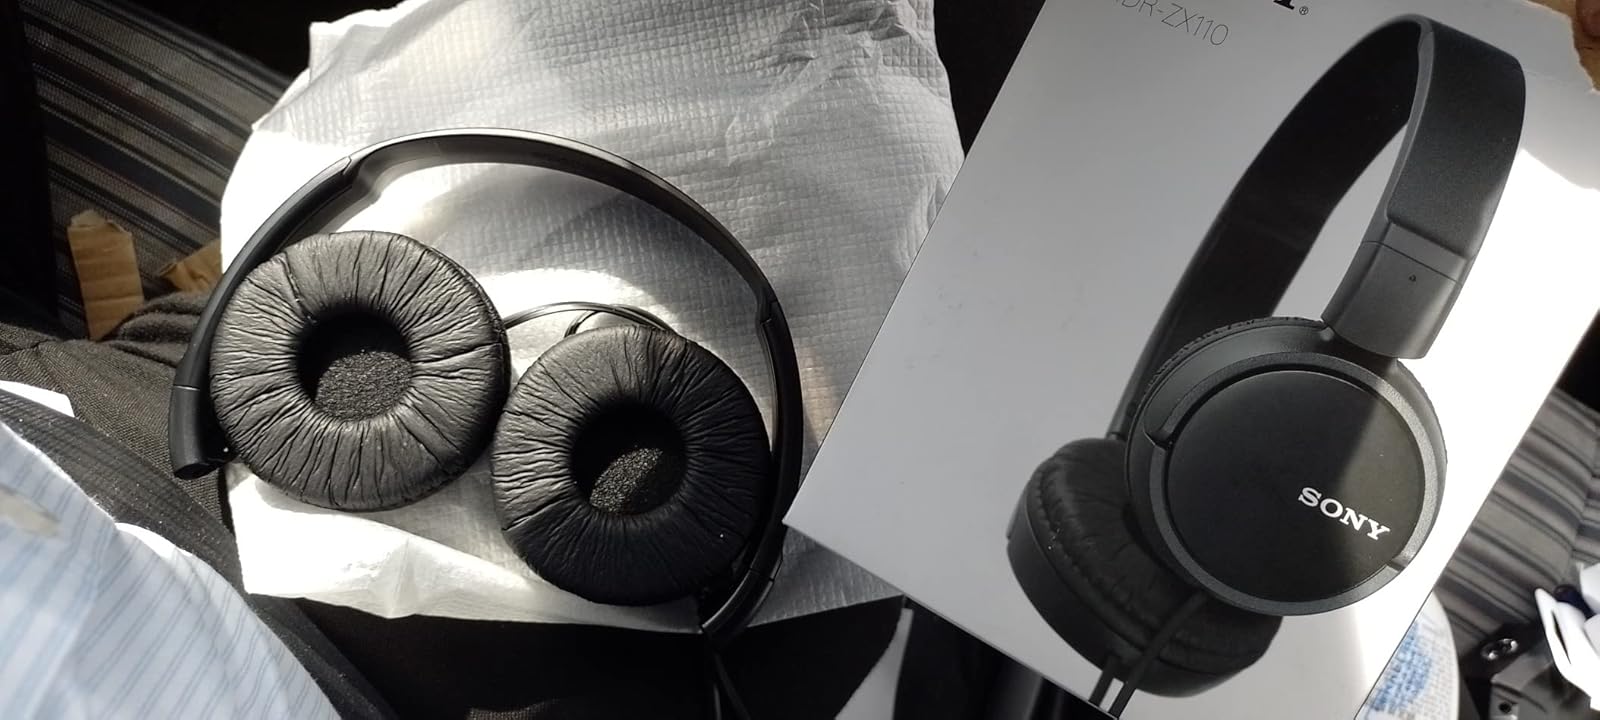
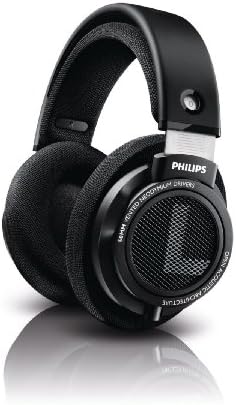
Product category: headphones
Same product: no